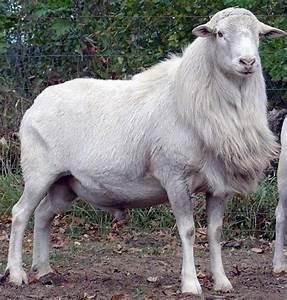
sheep